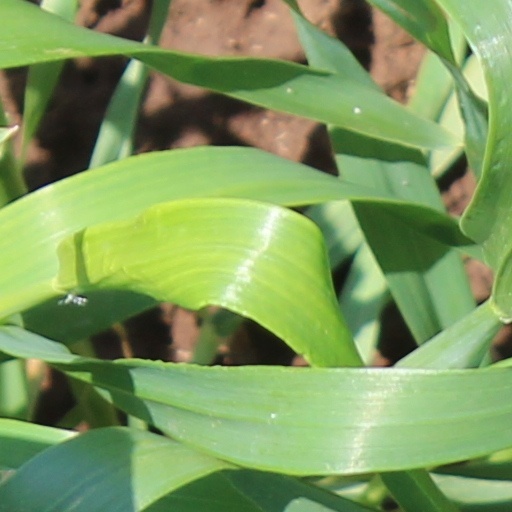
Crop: wheat